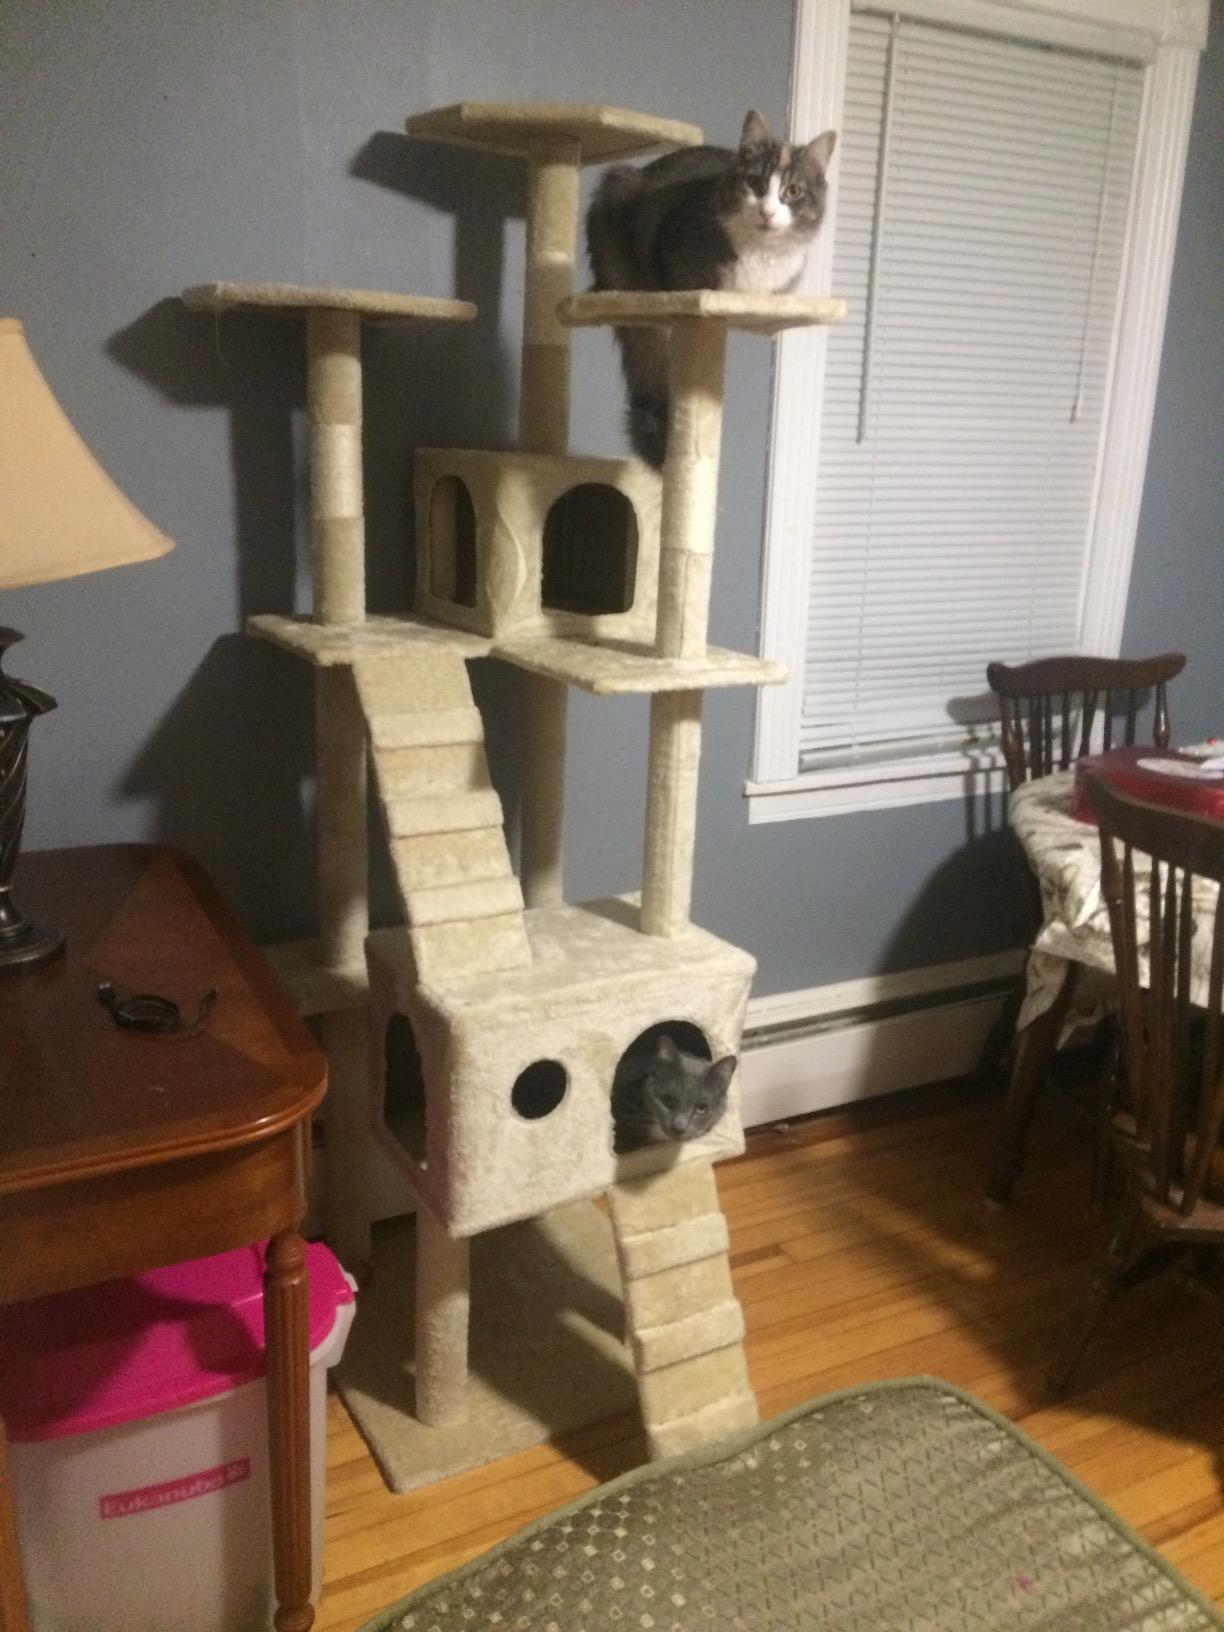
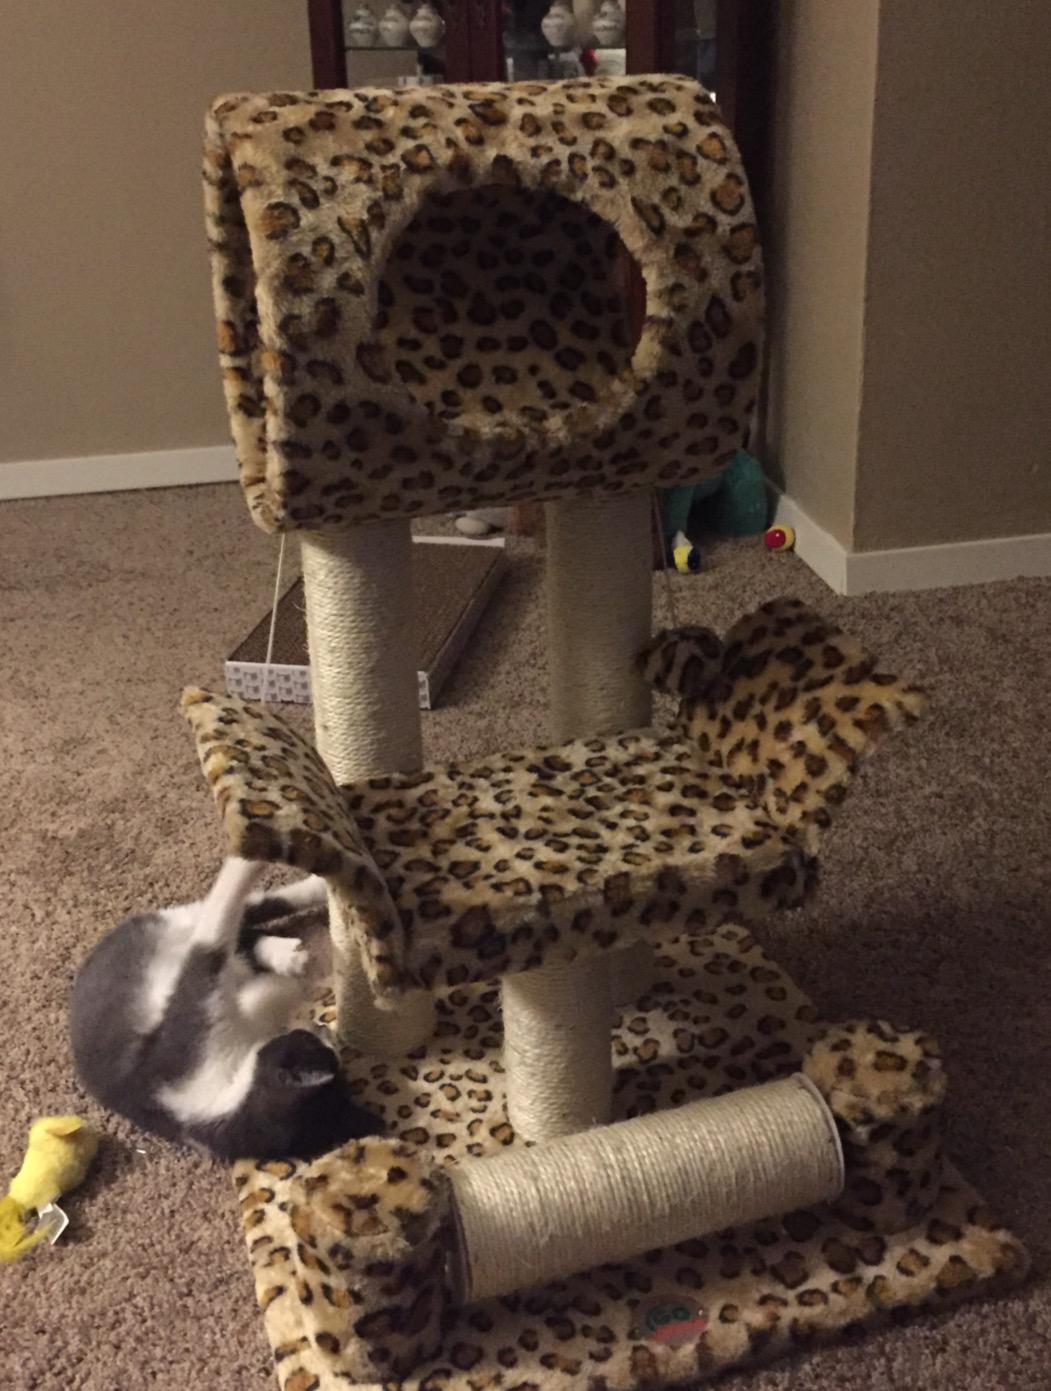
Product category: items_cat tree
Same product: no